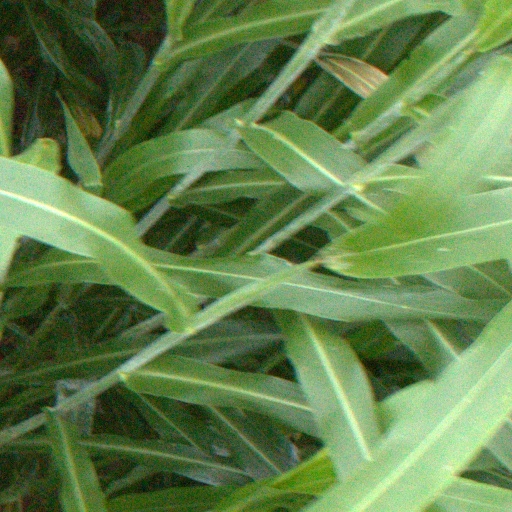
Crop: sorghum